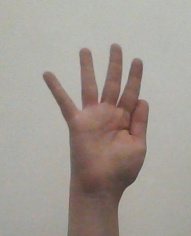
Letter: sheen